William Grover-Williams

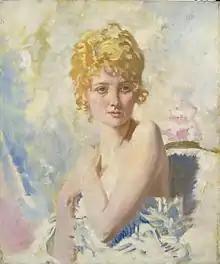
Williams' wife Yvonne Aupicq in 1917, a model for William Orpen.

Grover-Williams was born in Montrouge, Hauts-de-Seine, France on 16 January 1903 to Frederick and Hermance Grover. Frederick Grover was an English horse breeder who had settled in Montrouge. Frederick met a French woman, Hermance Dagan, and they were soon married. Their first child was Elizabeth, born in 1897. William had two other siblings – Alice and Frédéric. Born to an English father and a French mother, Grover-Williams grew up fluent in both French and English.